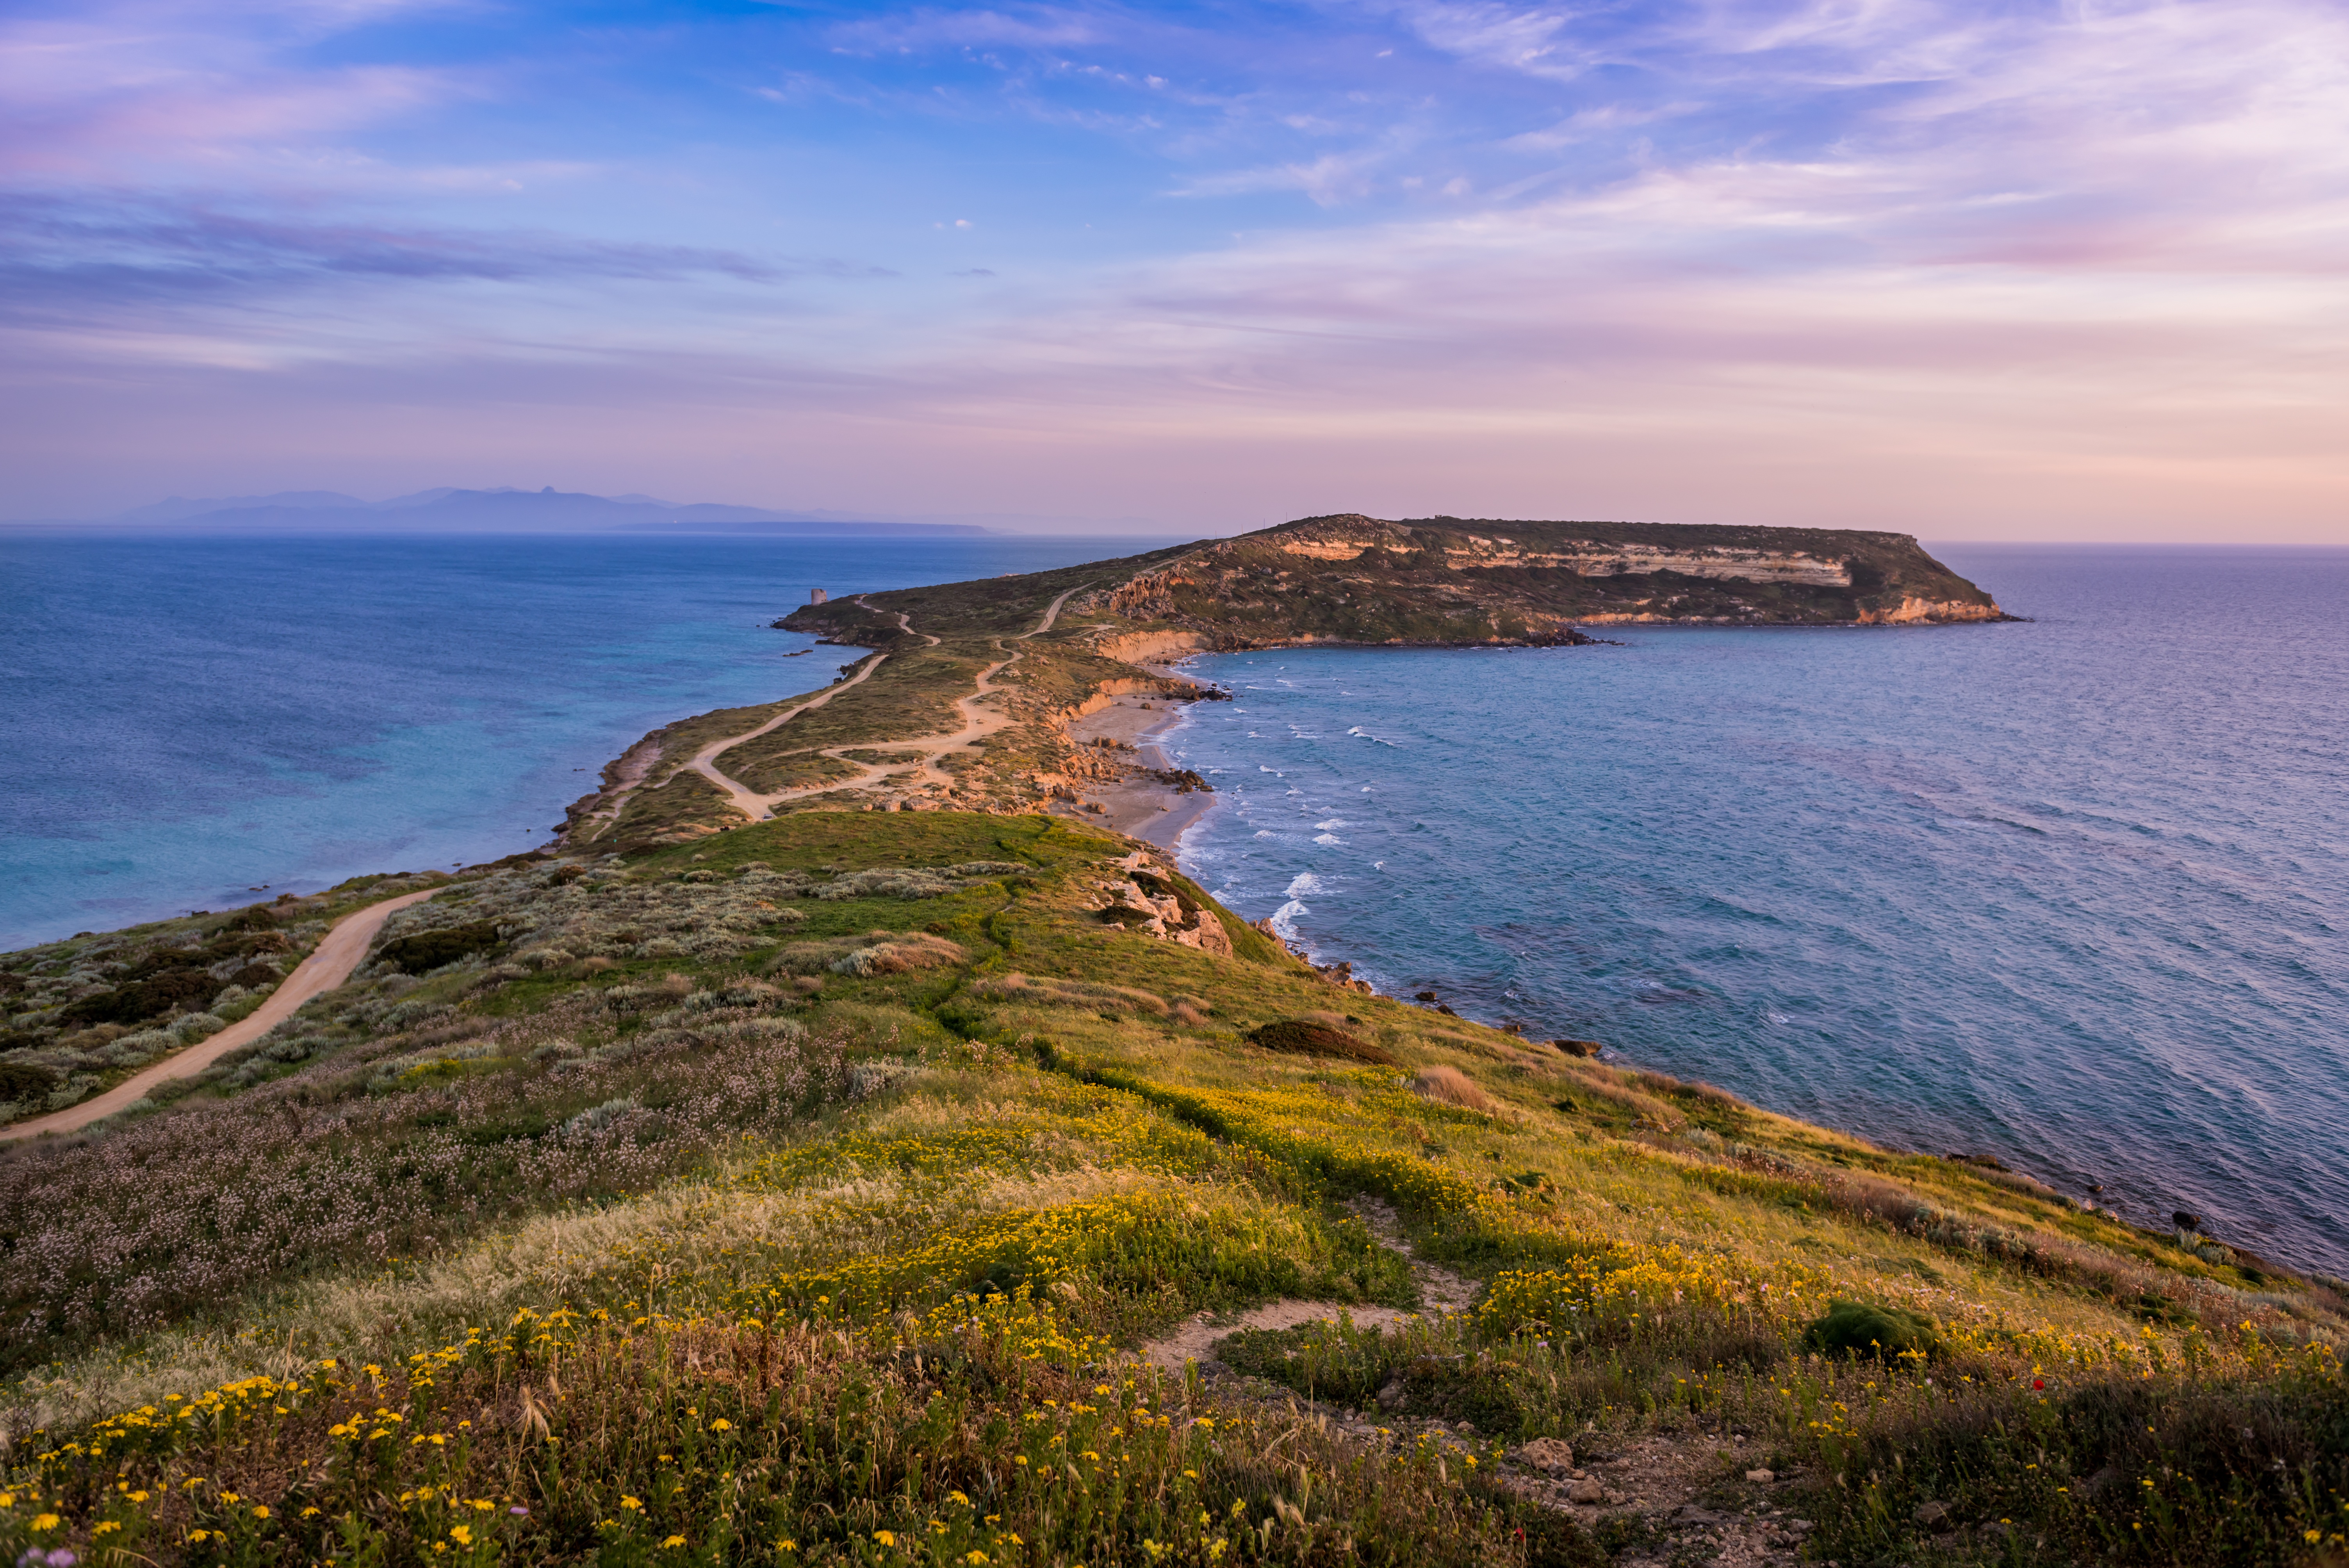
beach, landscape, sea, coast, water, rock, ocean, horizon, sky, sunset, shore, wave, cliff, dusk, cove, tower, bay, island, terrain, body of water, headland, clouds, loch, cape, islet, landform, geographical feature